USS Warren (APA-53)

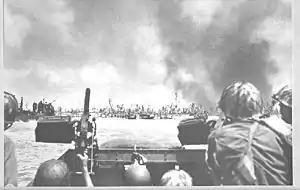
US troops going ashore at Kwajalein, 1944

On the latter day, Friday 13 January 1944, "Warren" sailed for the Central Pacific with men of the 1st Battalion, 25th Marine Regiment, 4th Marine Division, embarked. Steaming via the Hawaiian Islands, the attack transport arrived off the northern islets of Kwajalein Atoll in the Marshalls at dawn on 31 January.